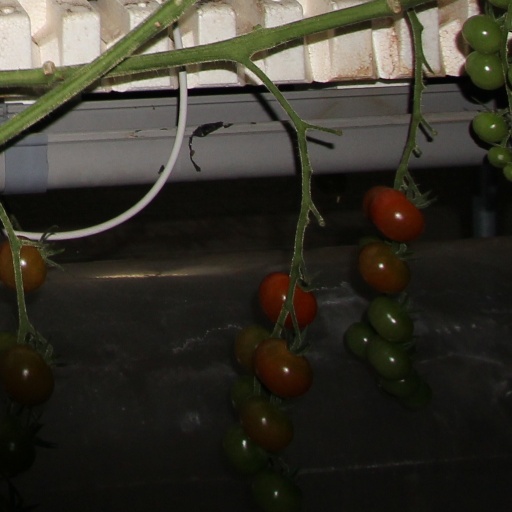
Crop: tomato